Murder of Ann Ogilby

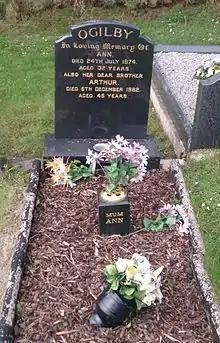
Ann Ogilby's grave at Umgall Cemetery

Sandy Row is an Ulster Protestant working class enclave just south of Belfast city centre closely affiliated with the Orange Order whose 12 July parades are elaborate events made notable by the traditional Orange Arches erected for the occasion. Prior to late 20th-century urban redevelopment beginning in the 1980s, rows of 19th-century terraced houses lined the streets and backstreets that branched off the main commercial thoroughfare. Loyalist paramilitaries have had an active presence there since the early days of the Troubles. By 1974, the violent ethno-political conflict waged between the Protestant unionists and Catholic Irish nationalists was six years old and showed no sign of abating; bombings, shootings, sectarian murders, intimidation, security alerts and military patrols were a daily feature of life in Belfast and the rest of Northern Ireland. There was no family in working-class areas of Belfast that remained unscathed by the Troubles or insusceptible to the effects of the disorder, tension and carnage. The Provisional Irish Republican Army's bombing campaign had escalated sharply in 1972 and began to increasingly target Belfast city centre, often with lethal consequences such as on Bloody Friday on 21 July 1972, when the Provisional IRA exploded 22 bombs across the city, killing nine people and injuring over 100. This led to the erection of steel gates, manned by the British Army, thus effectively putting a security cordon or "ring of steel" around the city centre, which resulted in both Protestants and Catholics retreating further into segregated neighbourhoods, which rapidly fell under the sway of local paramilitary groups who exerted a strong influence in their respective districts. These groups also assumed the role of policing their communities and rooting out what they described as anti-social elements. In the February 1974 edition of "Ulster Loyalist", a UDA publication, the UDA warned that it intended to take firm action against teenaged criminals and vandals in the Sandy Row and Village areas.